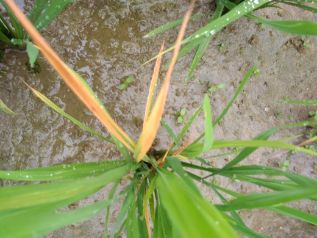
Disease: Tungro